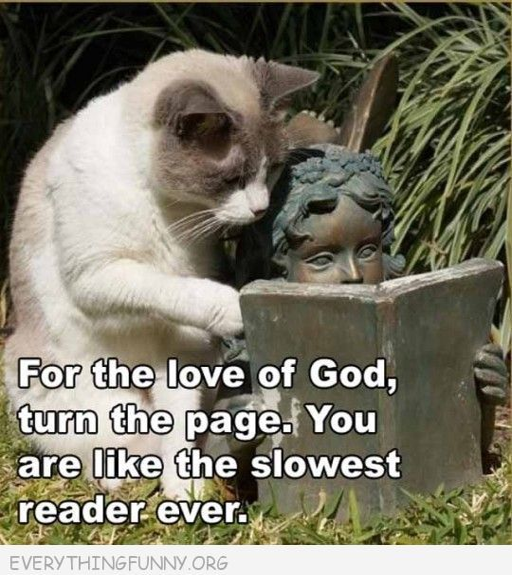
for the love of person , turn the page .